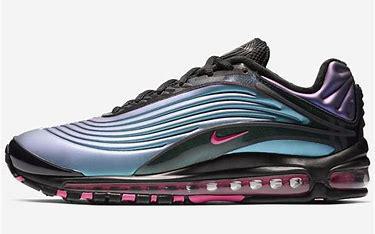
Brand: Nike
Model: Air Max Deluxe